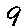
Label: 9